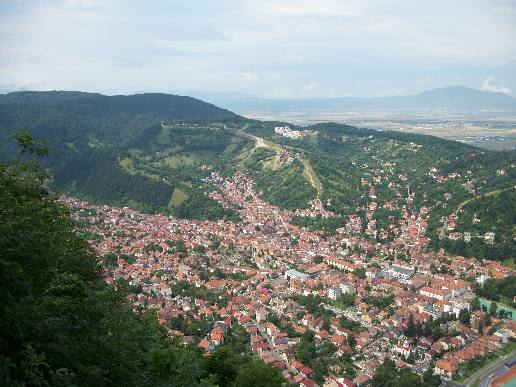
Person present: No